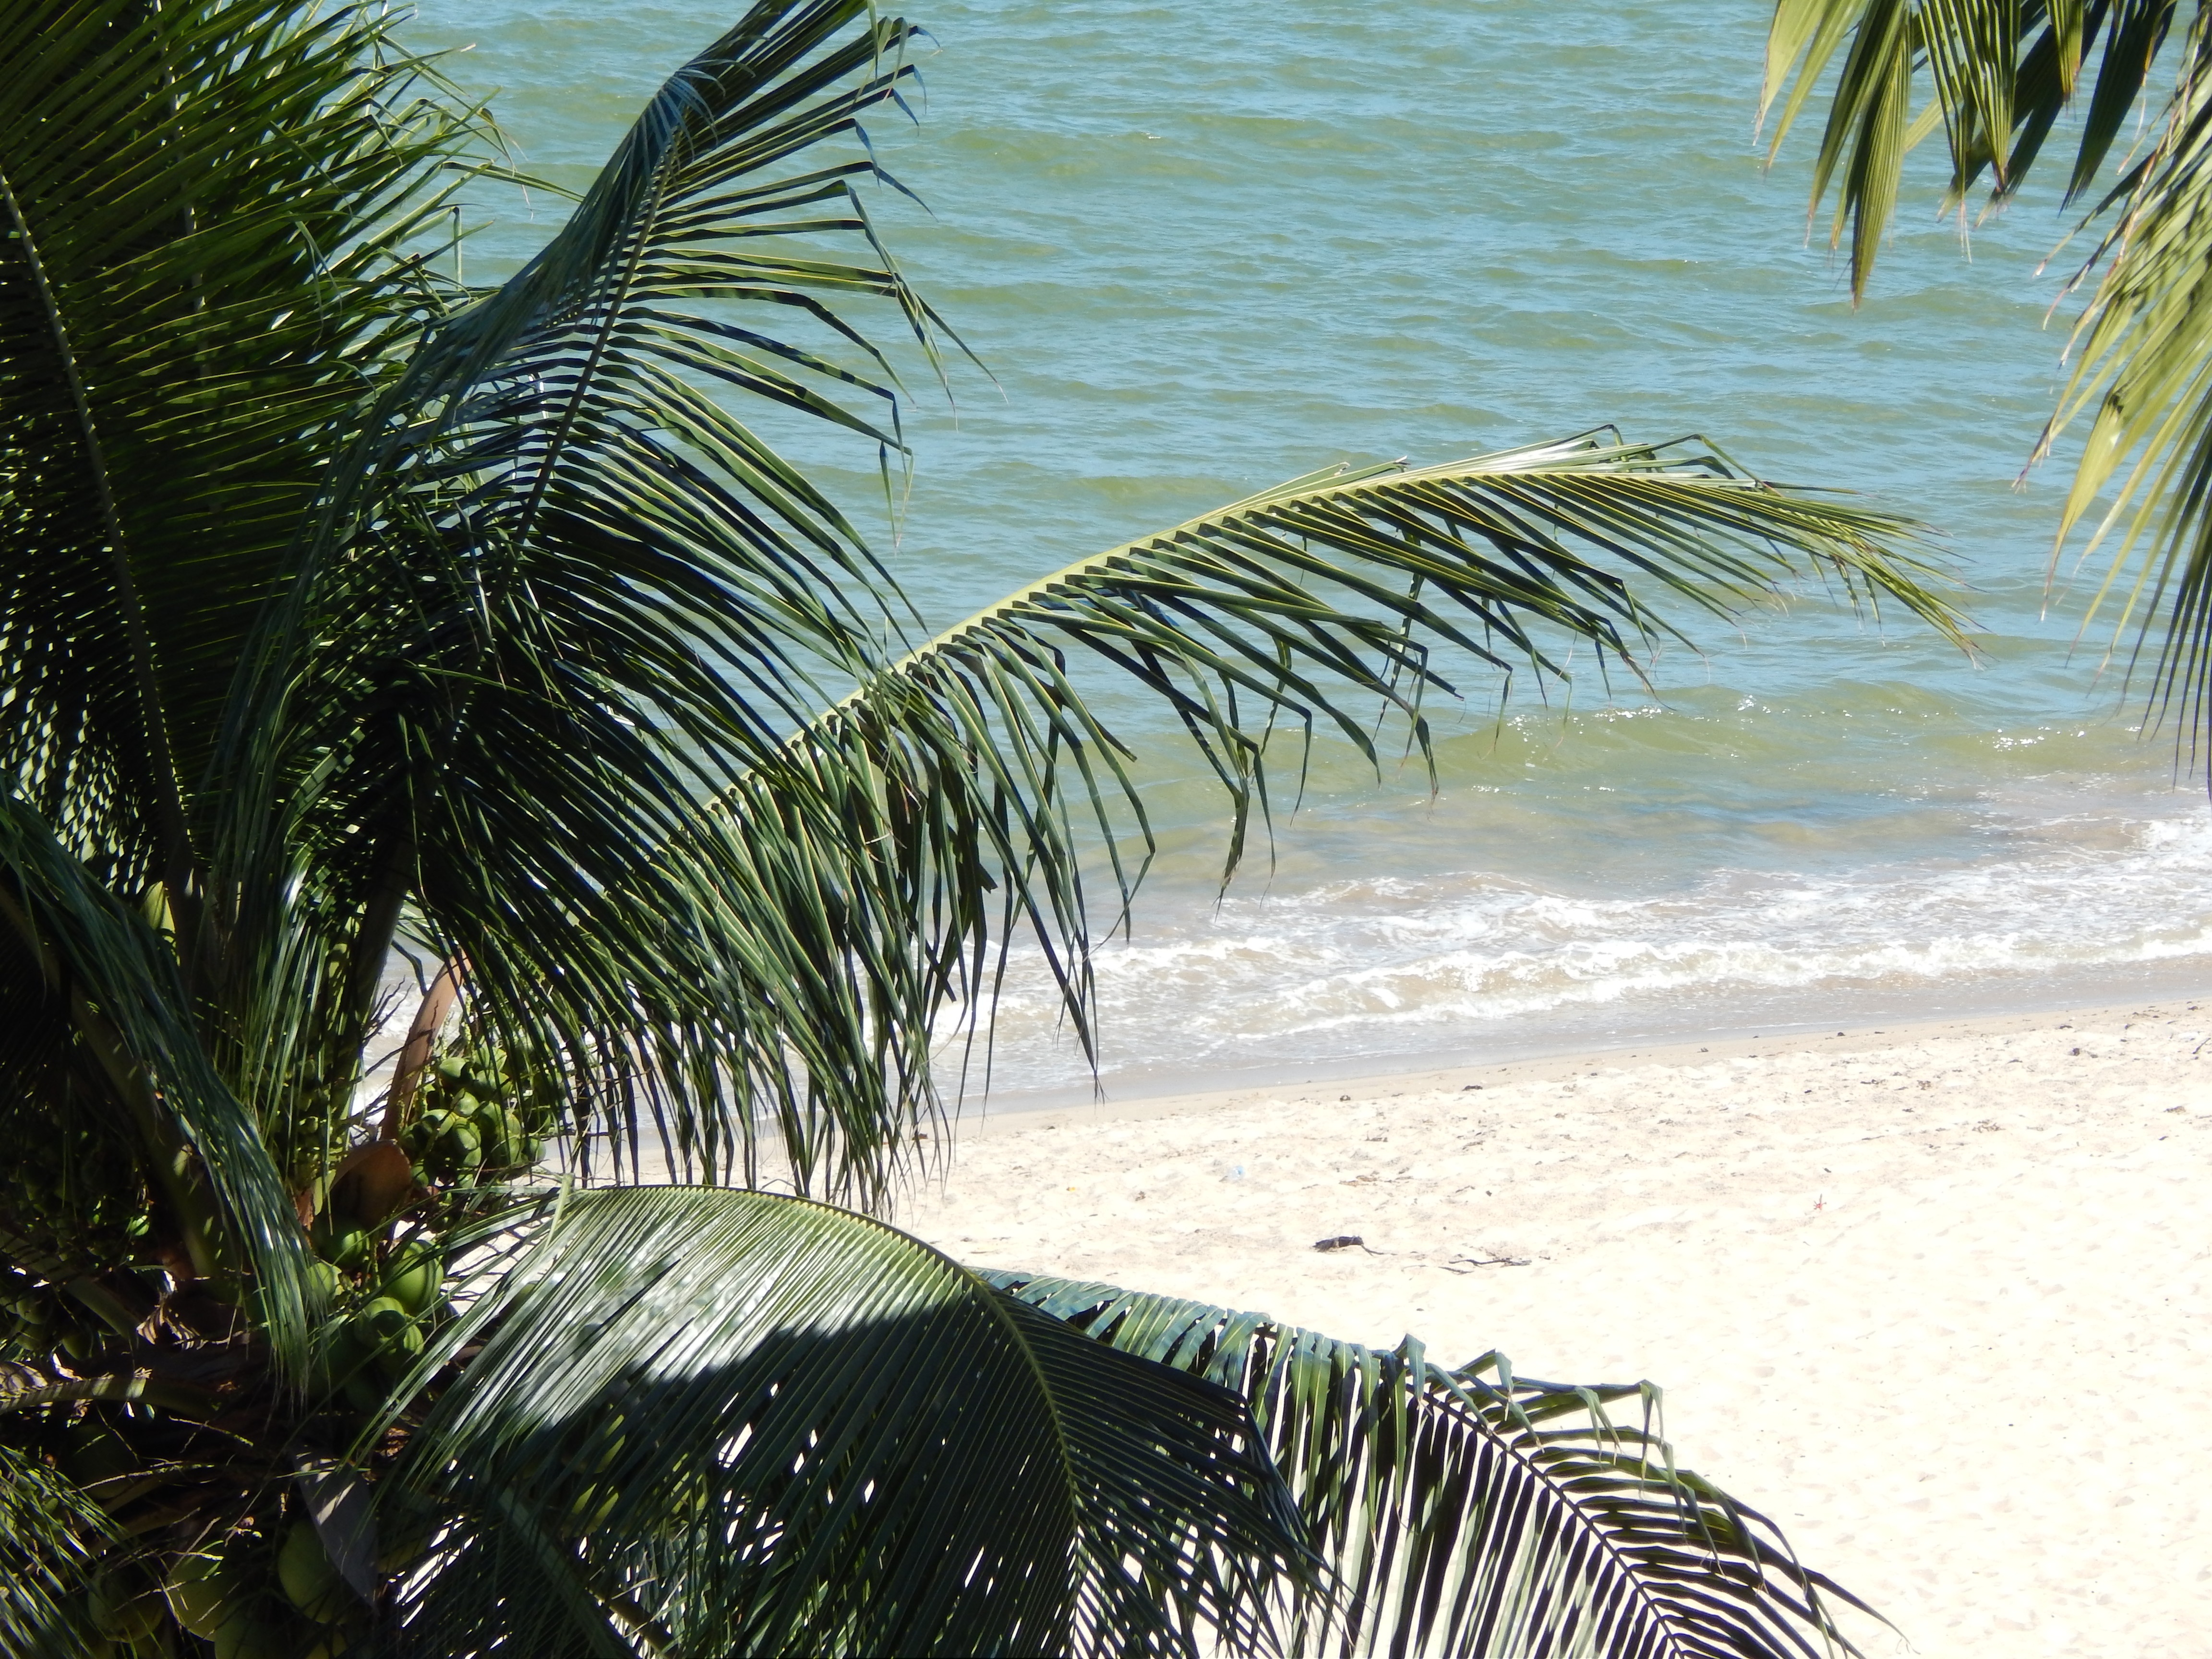
beach, sea, tree, grass, ocean, branch, plant, sunlight, leaf, jungle, botany, flora, mar, sol, tropics, woody plant, land plant, arecales, palm family